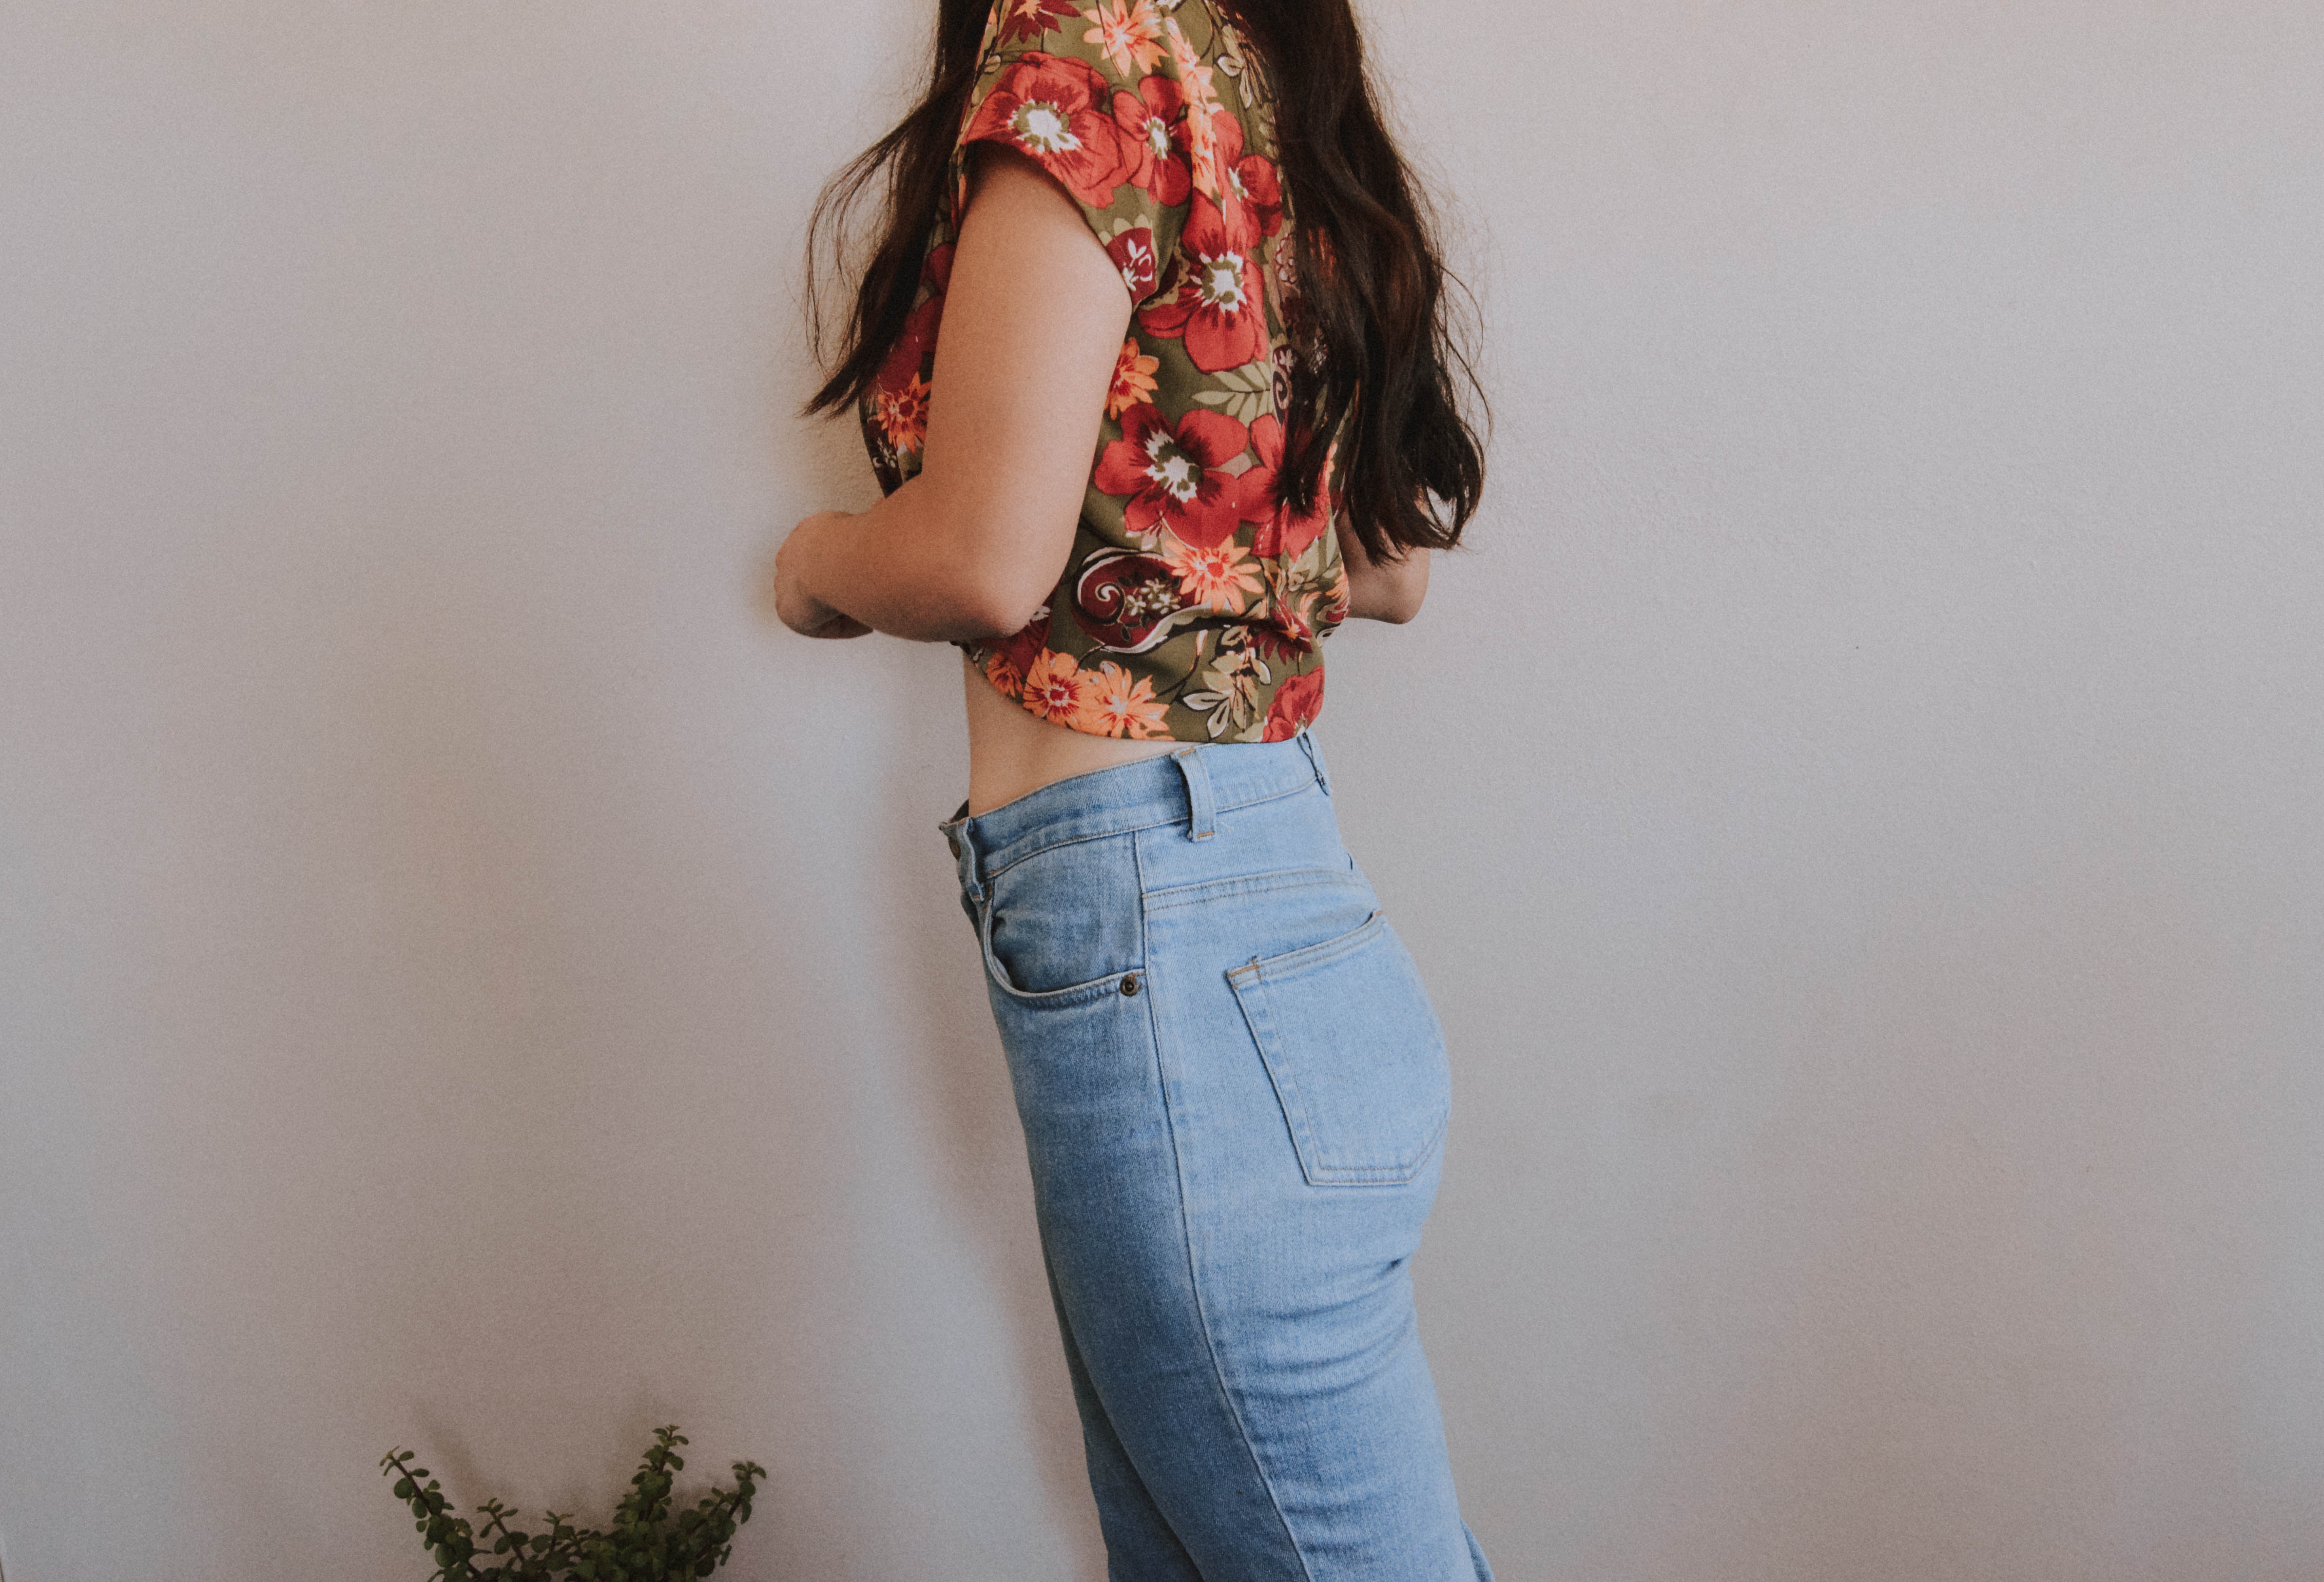
clothing, jeans, waist, denim, shoulder, joint, abdomen, outerwear, textile, trunk, neck, leg, sleeveless shirt, long hair, crop top, hip, shirt, top, trousers, blouse, sleeve, pattern, thigh, back, black hair